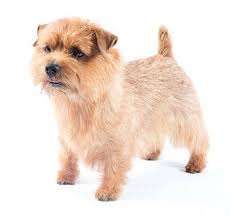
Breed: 203-n000027-Norfolk_terrier